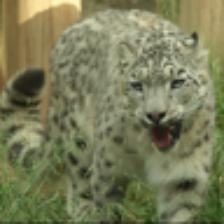
Label: NonHuman